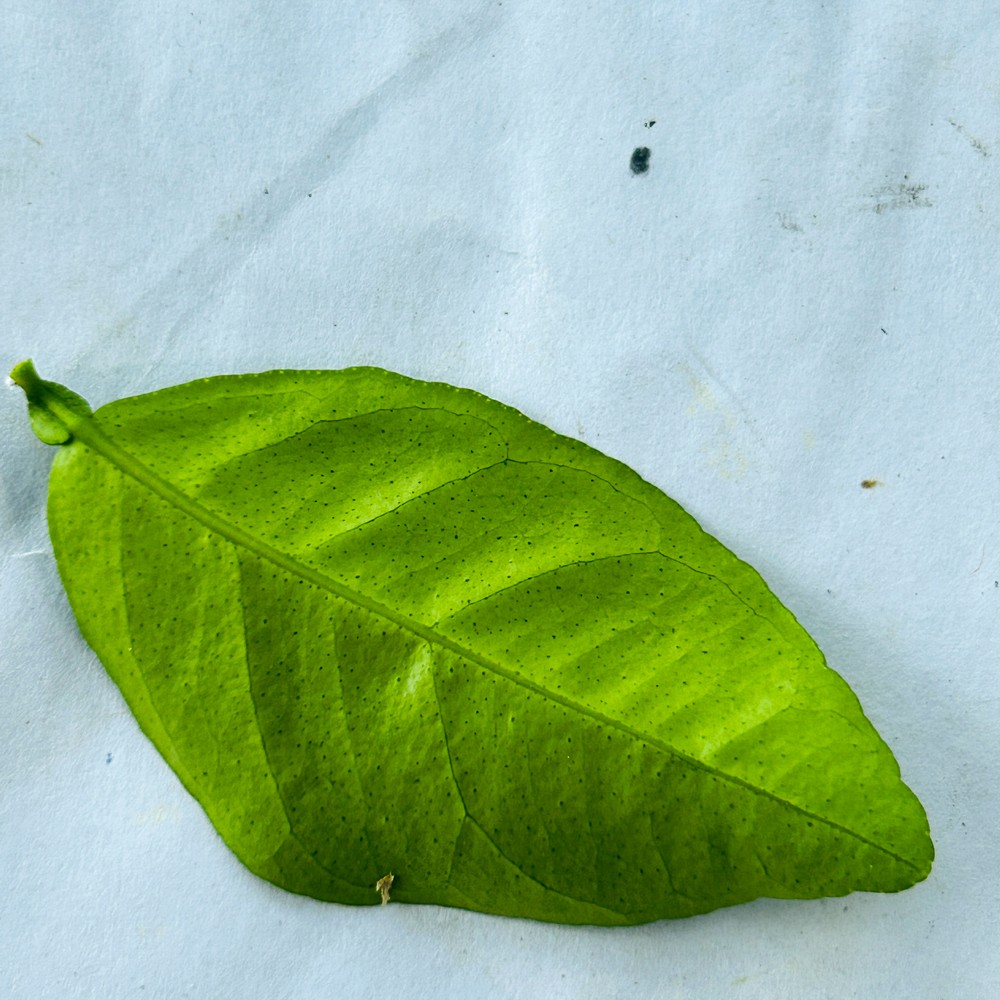
Label: Healthy Leaf